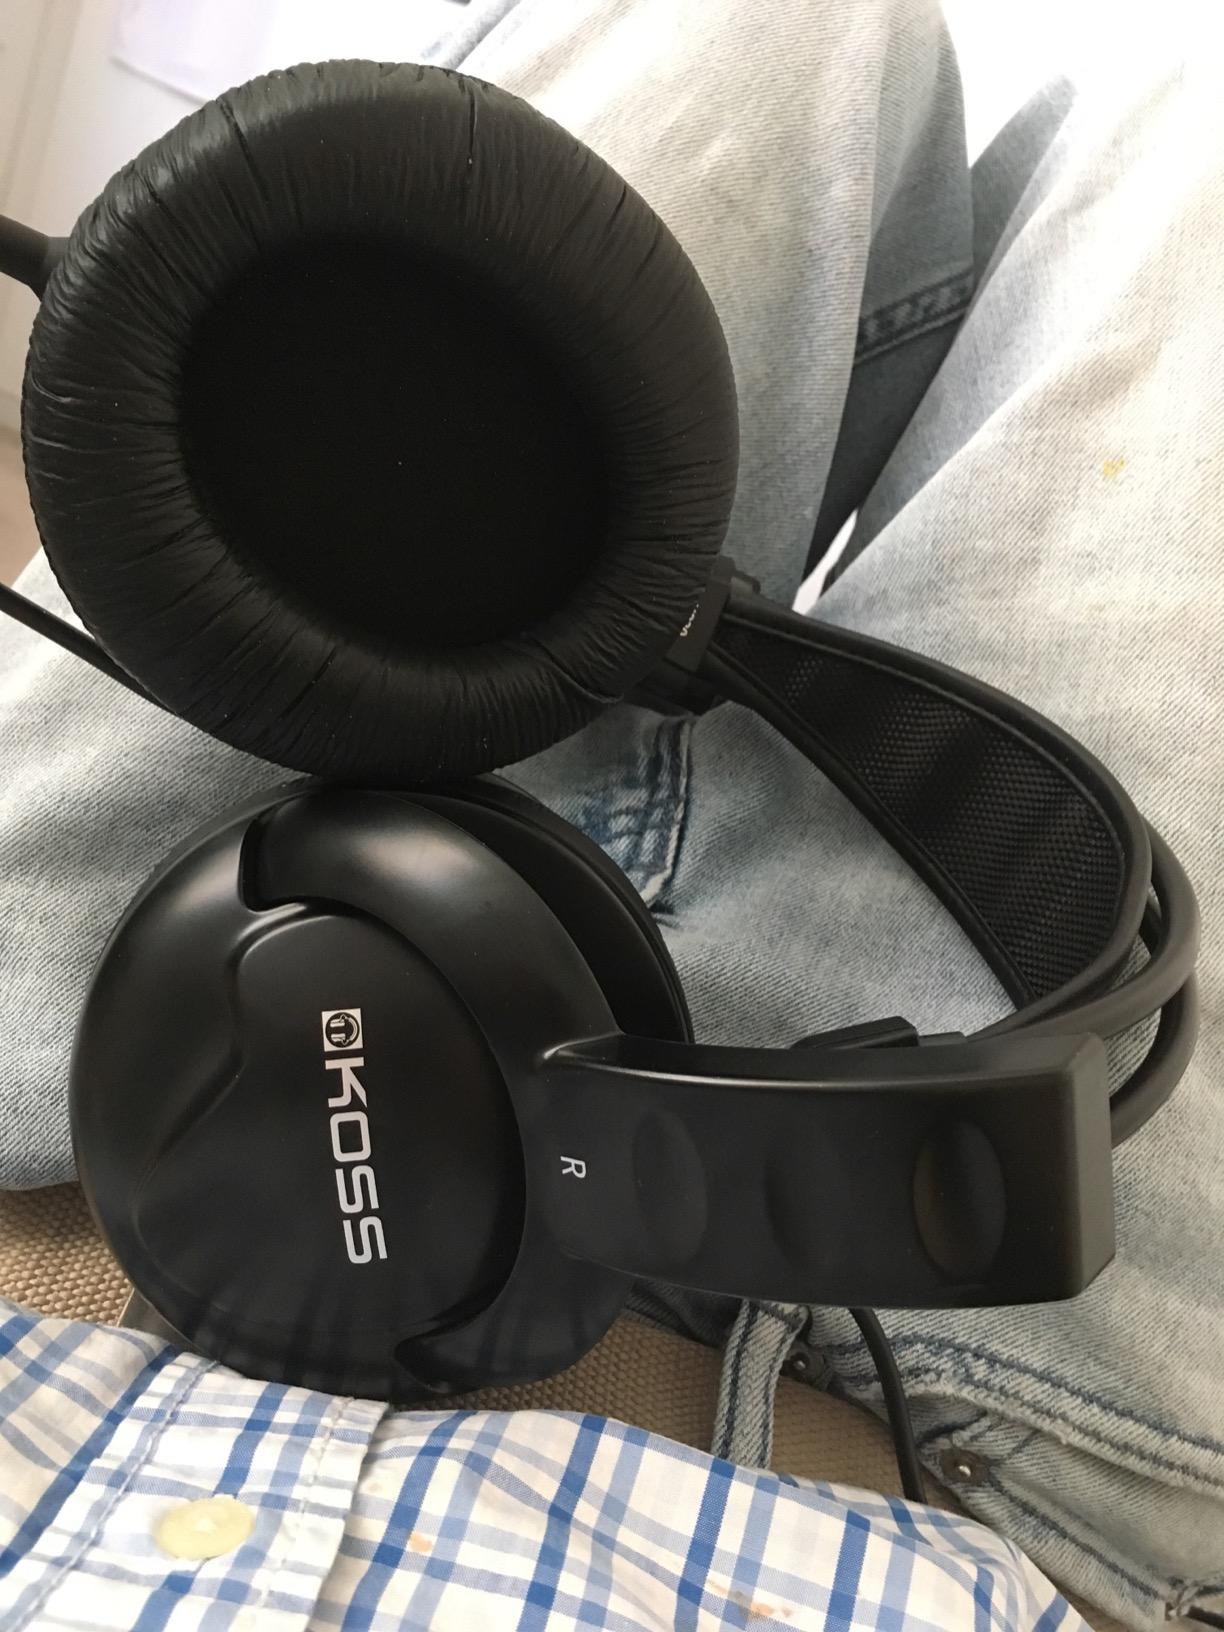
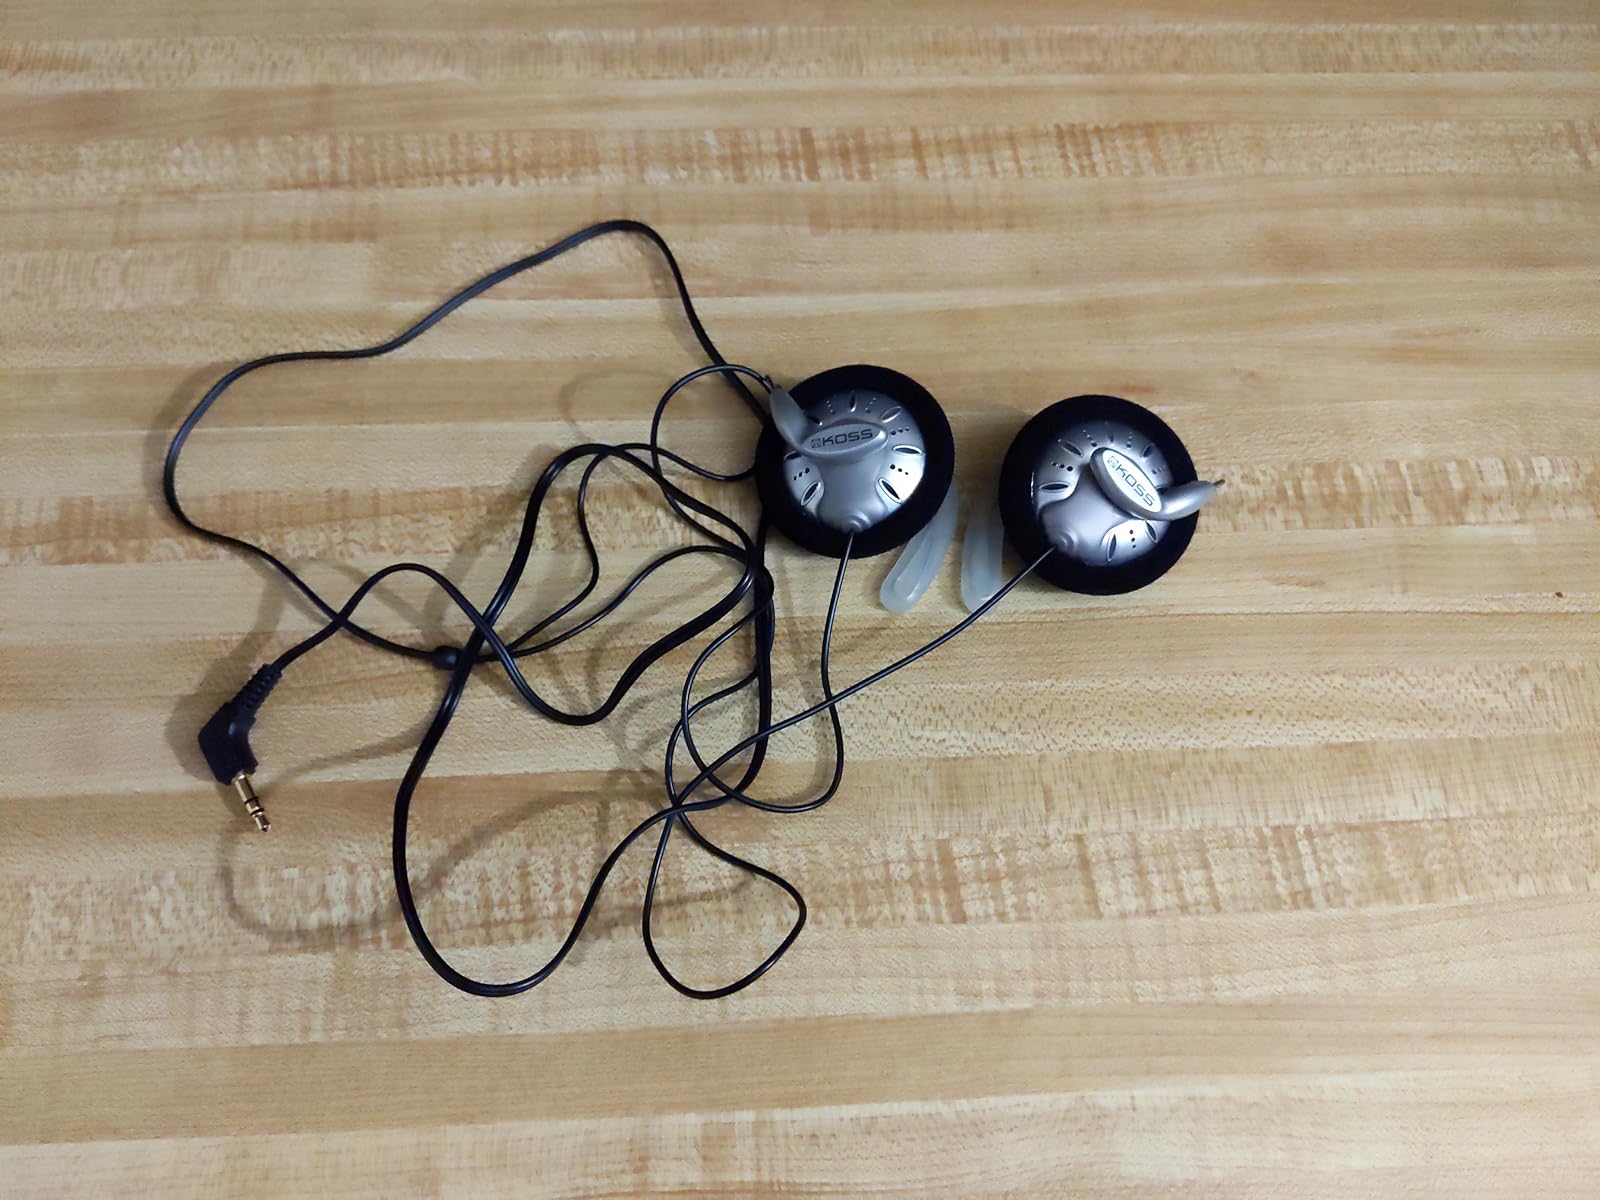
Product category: headphones
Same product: no